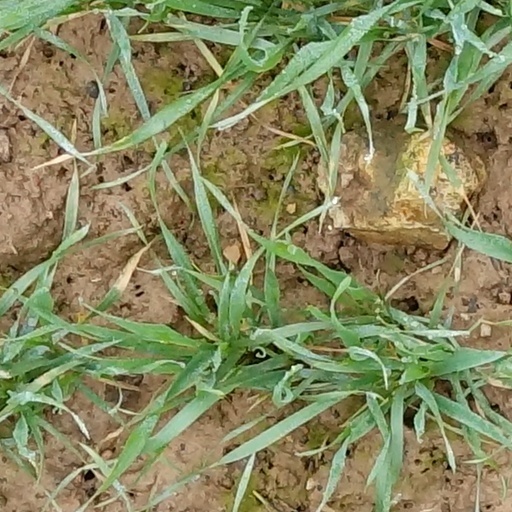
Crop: wheat